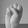
ASL letter: S